Presidential Salute Battery

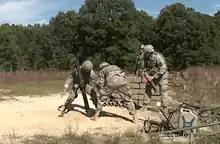
Presidential Salute Battery soldiers train on the M252 mortar in 2013, their primary equipment for non-ceremonial duties.

The battery renders gun salutes according to a customary order of arms, which is 21 rounds for heads of state (including the president of the United States and former presidents); 19 for the vice-president of the United States, foreign chiefs of government, and members of the cabinet of the United States; and 17, 15, 13, and 11 for flag officers of the rank of O-10, O-9, O-8, and O-7, respectively. of only the Army, Marines, and Navy.